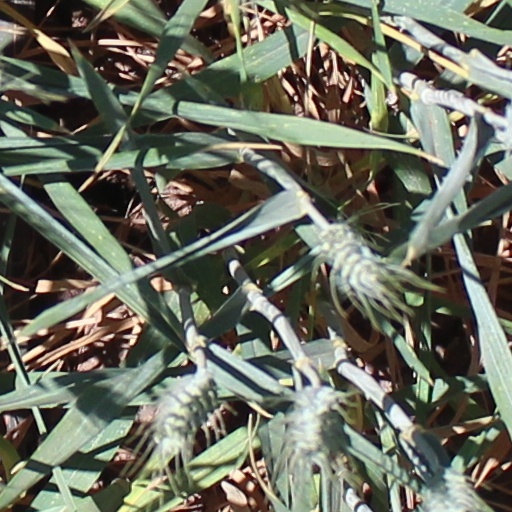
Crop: wheat